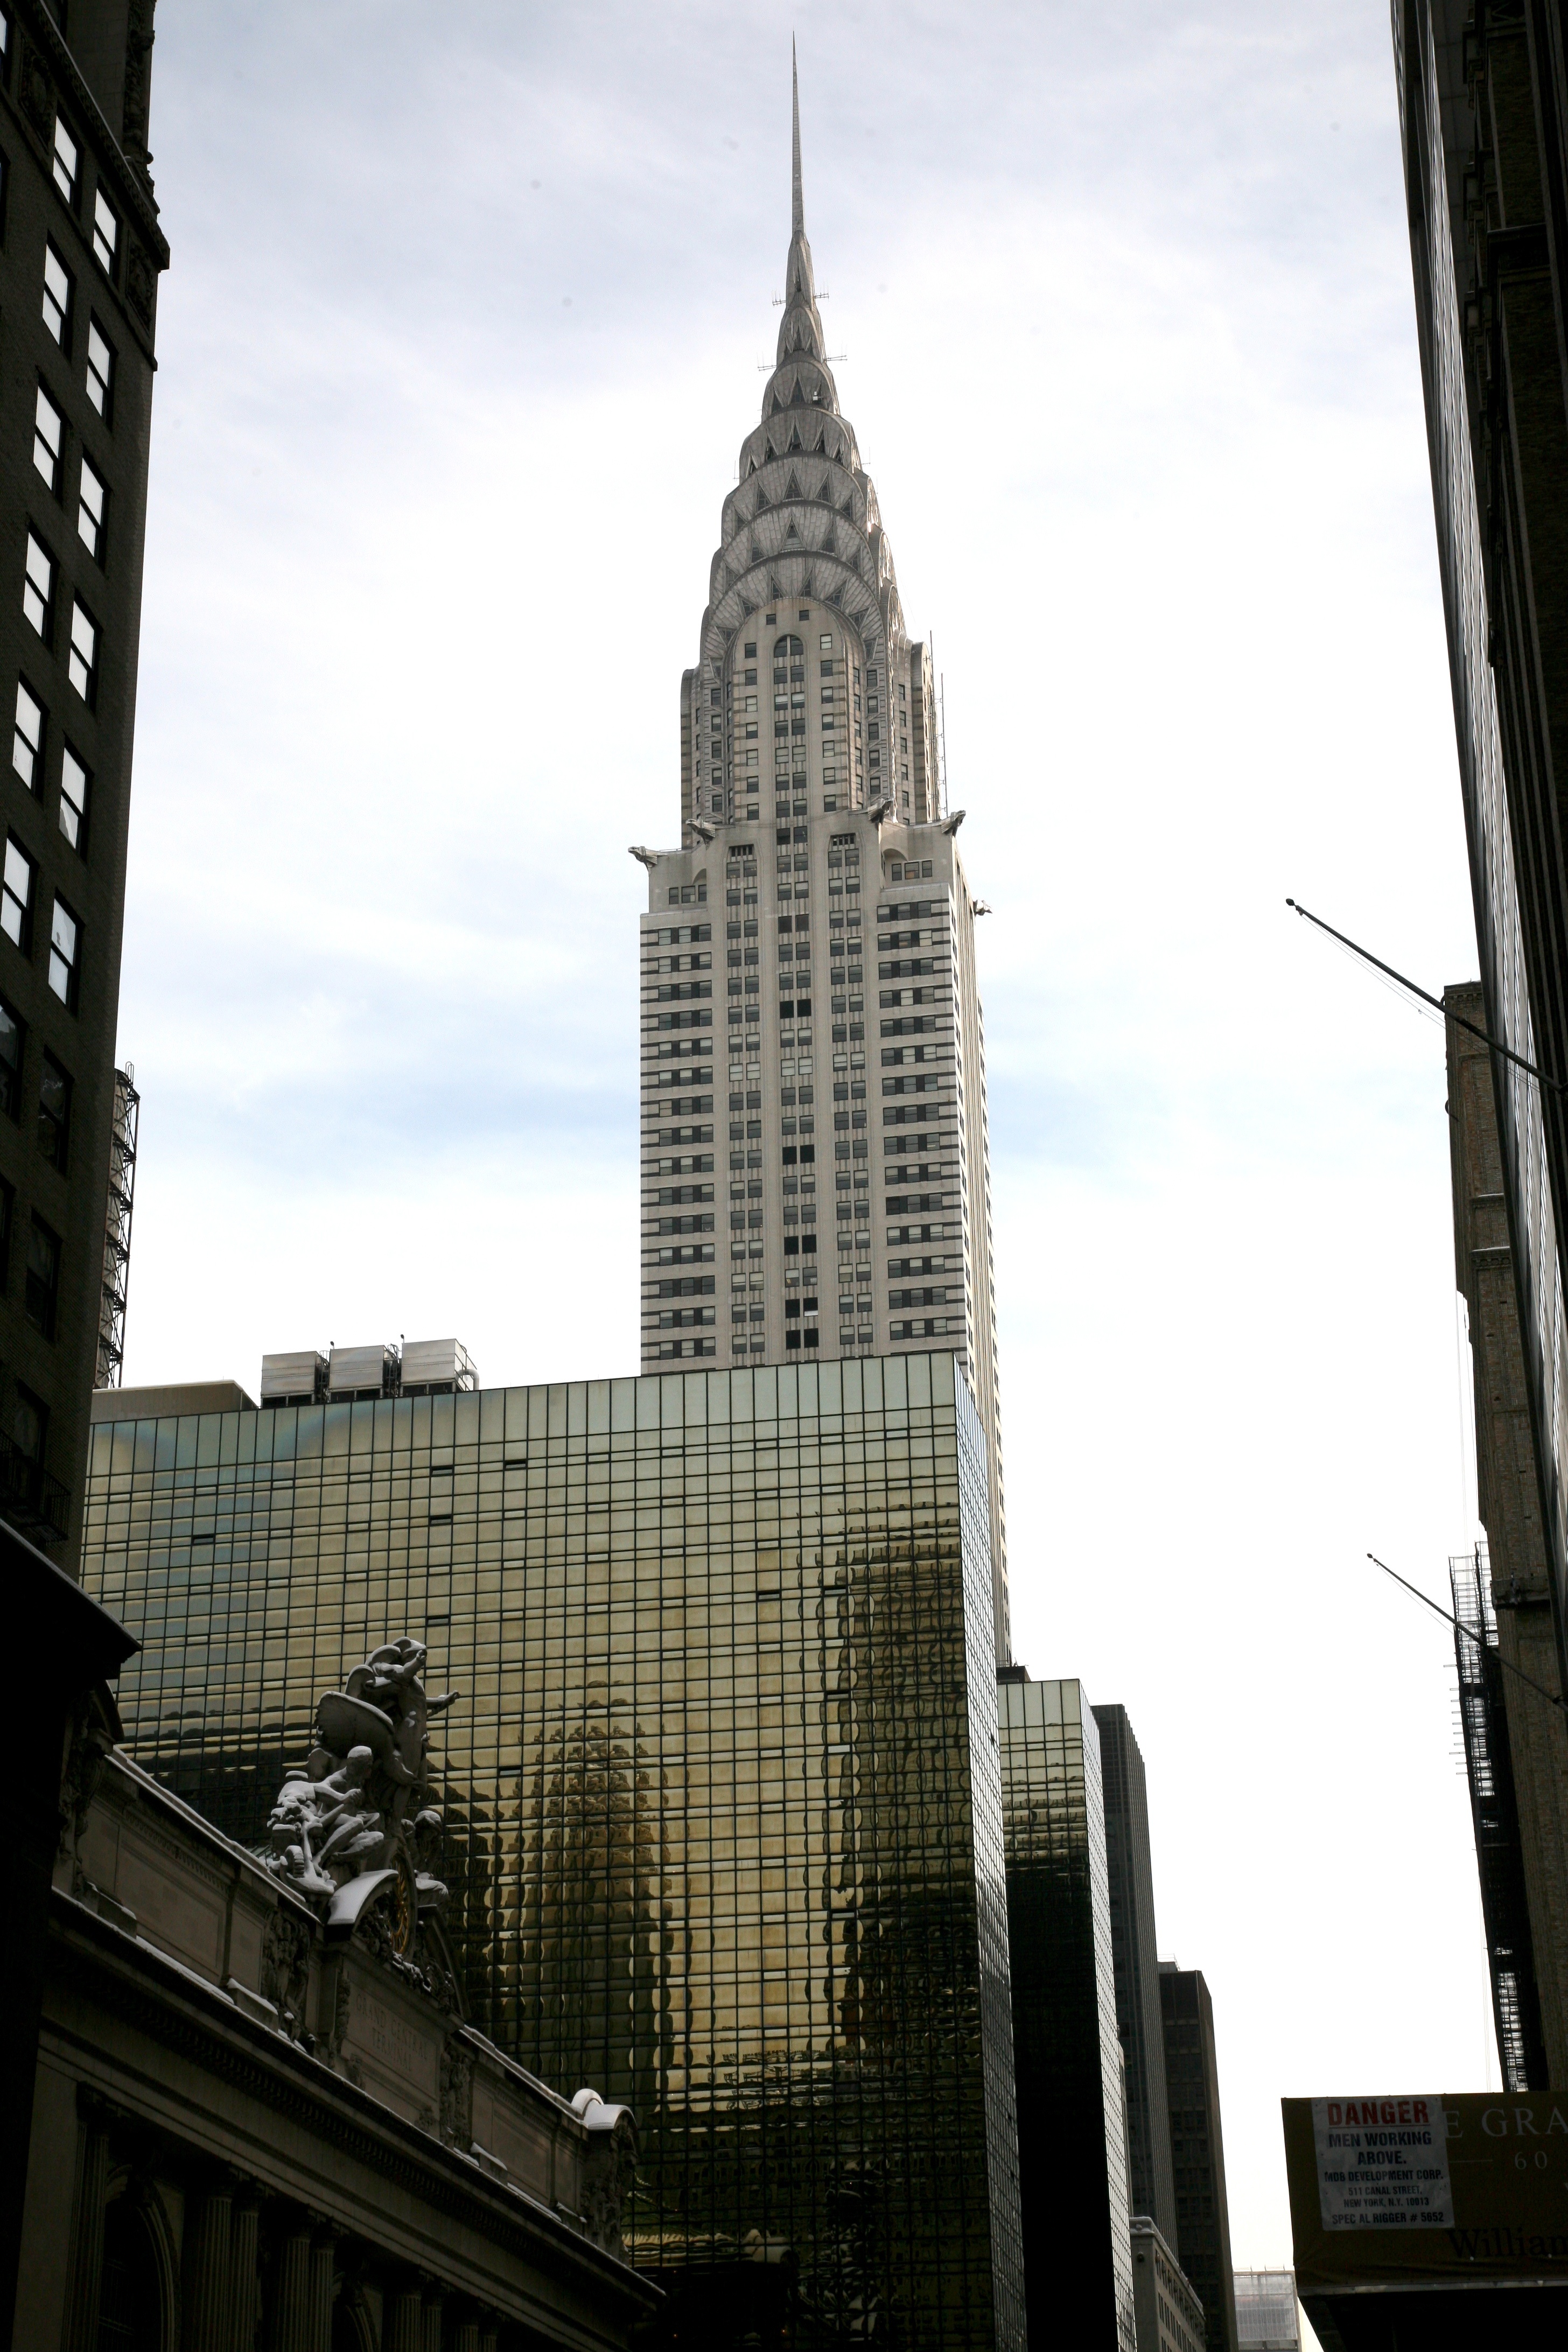
architecture, skyline, building, city, skyscraper, manhattan, cityscape, downtown, tower, nyc, landmark, facade, tower block, newyork, spire, steeple, newyorkcity, ny, artdeco, midtown, metropolis, chryslerbuilding, skycraper, midtowneast, gct, grandcentralterminal, urban area, human settlement, metropolitan area